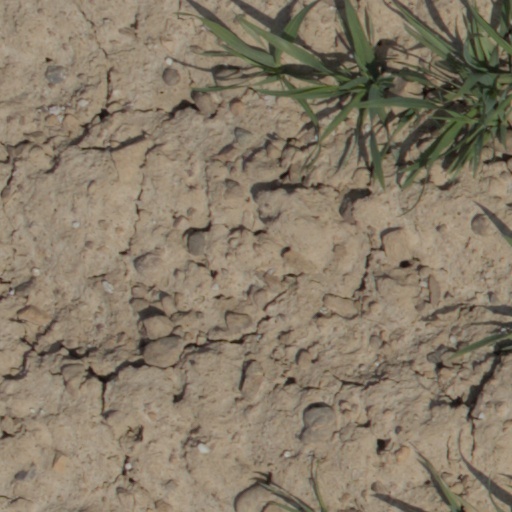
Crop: wheat